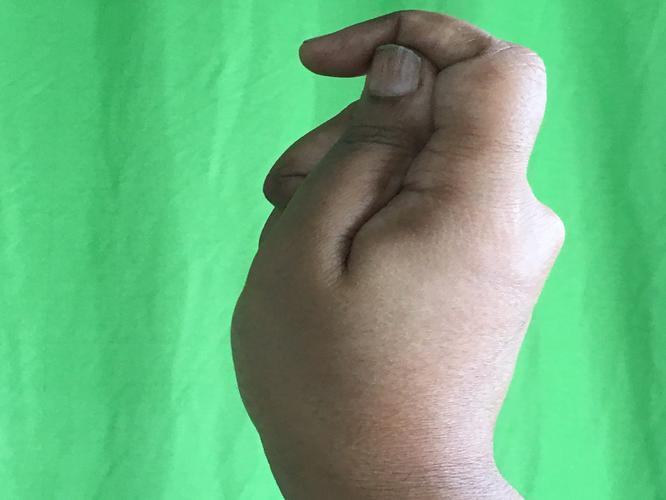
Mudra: Kapith
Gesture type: single_hand